Microdot

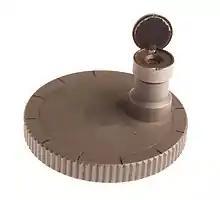
Mark IV microdot camera

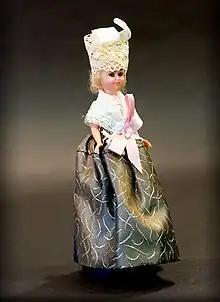
A doll used by a German spy to smuggle microdot photographs to Nazi Germany until the spy's arrest in 1942. (FBI collection)

In 1870 during the Franco-Prussian War, Paris was under siege and messages were sent by carrier pigeon. Parisian photographer René Dagron used microfilm to permit each pigeon to carry a high volume of messages, as pigeons can carry little weight.